Ilya Reznik

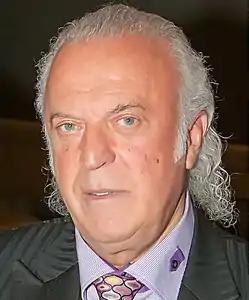
Ilya Reznik, 2013

Ilya Rahmielevich Reznik (born April 4, 1938) is a Russian poet and songwriter, People's Artist of Russia (2003). Honorary member of the Russian Academy of Arts.